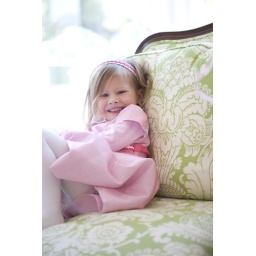
Caroline being silly in the green chair